Bryana Salaz

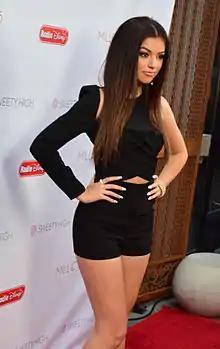
Salaz in June 2015

Bryana Salaz is an American actress and singer. In 2014, she appeared on the seventh season of "The Voice" as part of Gwen Stefani's team. In 2019, she began portraying the role of Kaylie in the Netflix series "Team Kaylie".